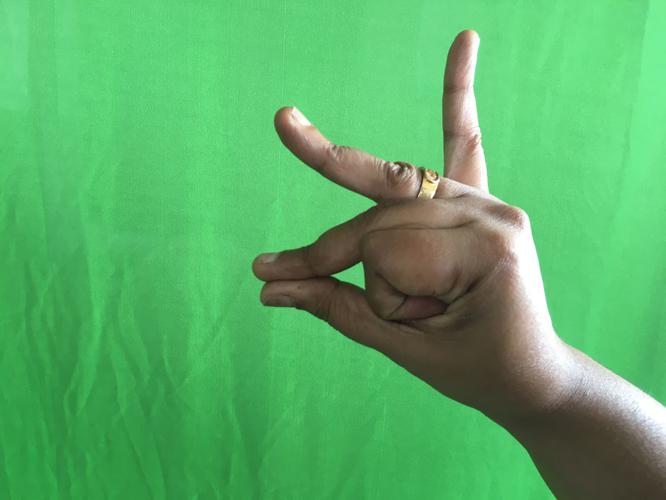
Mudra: Bramaram
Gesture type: single_hand